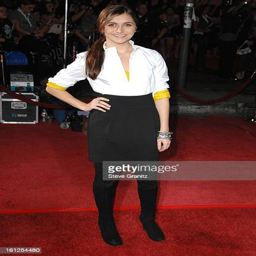
dancer arrives at the premiere